Australia–Chile relations

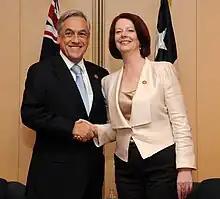
Australian Prime Minister Julia Gillard with Chilean President Sebastián Piñera meeting during the APEC summit in Yokohama, Japan; November 2010.

Both nations have signed several bilateral agreements, such as an Extradition Treaty (1996); Agreement on Reciprocal Promotion and Protection of Investments (1999); Agreement on Social Security (2004); Agreement on a work and holiday visa program (2005) and an Agreement on the avoidance of Double-Taxation (2013).